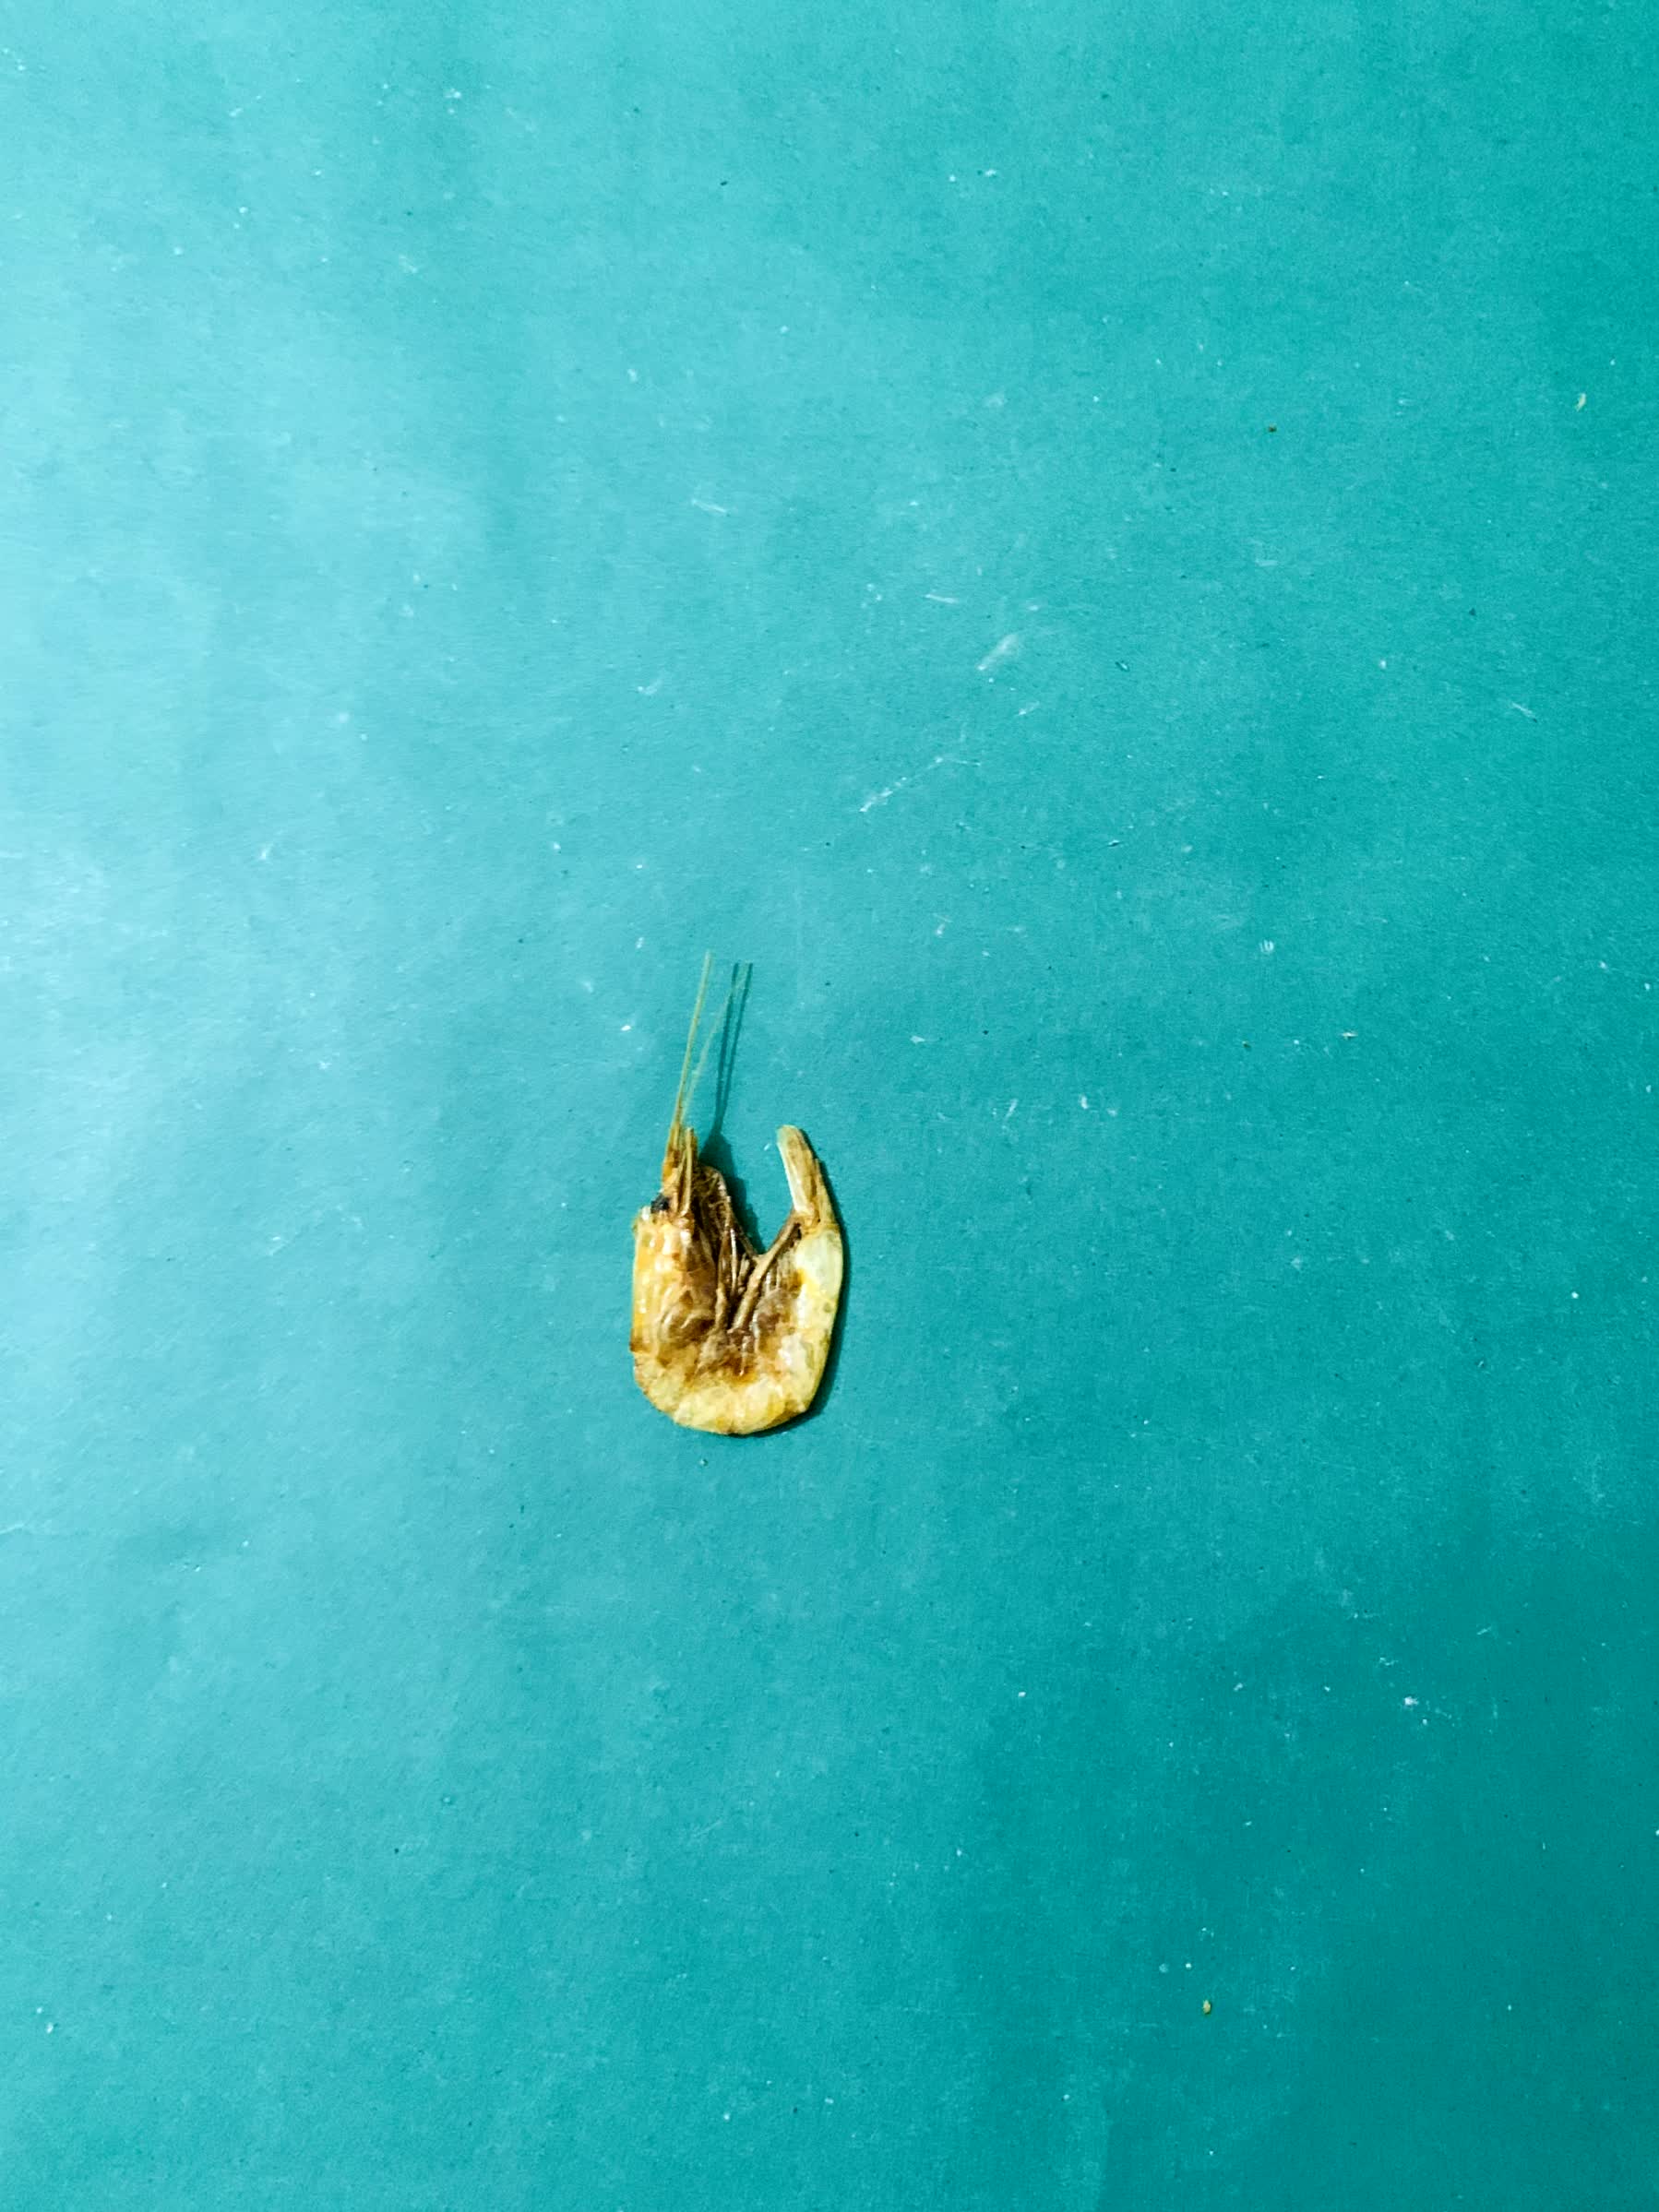
Species: chingri